Burundian unrest (2015–2018)

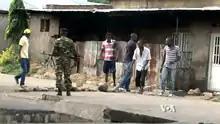
Burundian loyalists in Bujumbura on 18 May 2015, in the immediate aftermath of the failed coup

On 13 May 2015, Major General Godefroid Niyombare declared a coup d'état, announcing on radio that "Nkurunziza is dismissed, his government is dismissed too," while President Nkurunziza was in Tanzania attending an emergency conference about the situation in the country. Niyombare, a former army chief of staff and head of intelligence, announced the coup along with senior officers in the army and police, including a former defense minister. After the announcement, crowds stormed into the streets of the then-capital in celebration and soldiers were seen guarding the state broadcaster's headquarters.